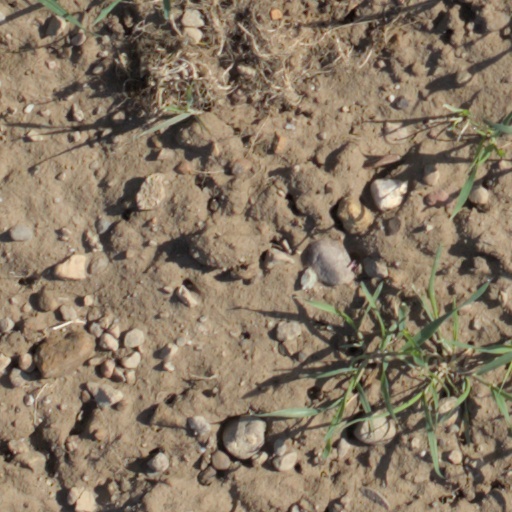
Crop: wheat